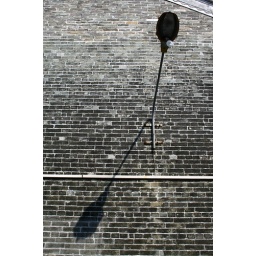
am I alone, no, shadow of mine stays with me. a wall in Nanao's house